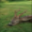
Label: deer